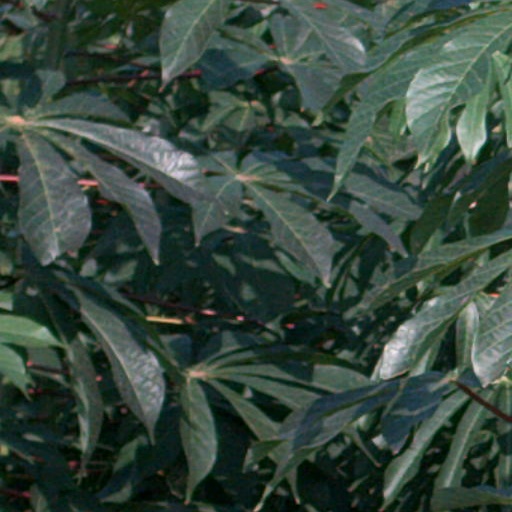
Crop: cassava